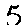
Label: 5